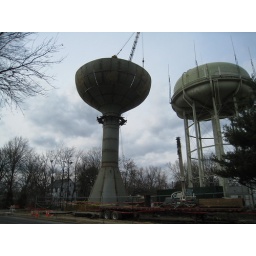
water tower under construction